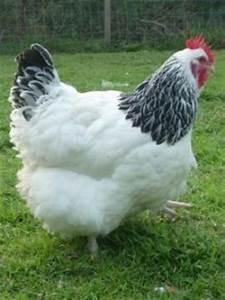
chicken